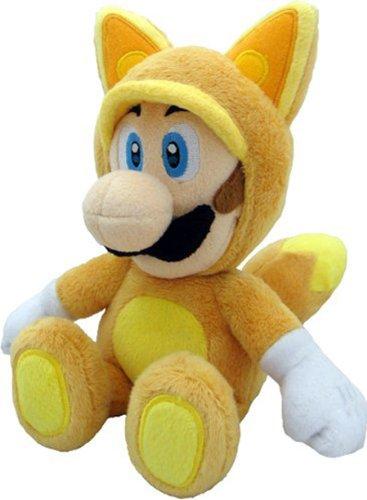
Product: Little Buddy Official Super Mario Plush Kitsune Fox Luigi, 9-Inch
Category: Toys & Games | Stuffed Animals & Plush Toys | Plush Figures
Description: High Quality Plush.
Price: $17.99
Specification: ProductDimensions:6x4.5x9inches|ItemWeight:0.32ounces|ShippingWeight:5.6ounces(Viewshippingratesandpolicies)|ASIN:B00DJFNV8Q|Itemmodelnumber:1272|Manufacturerrecommendedage:13-15years